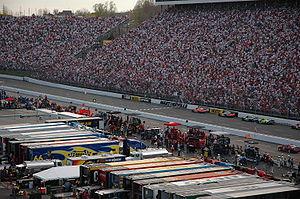
Le Martinsville Speedway est un circuit automobile de forme ovale de type « short track » utilisé principalement par des voitures de stock-car lors de compétitions organisées par la NASCAR.